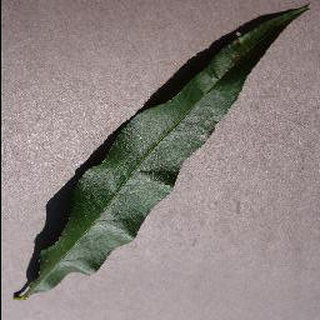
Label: healthy_peach